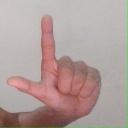
अक्षर: ल